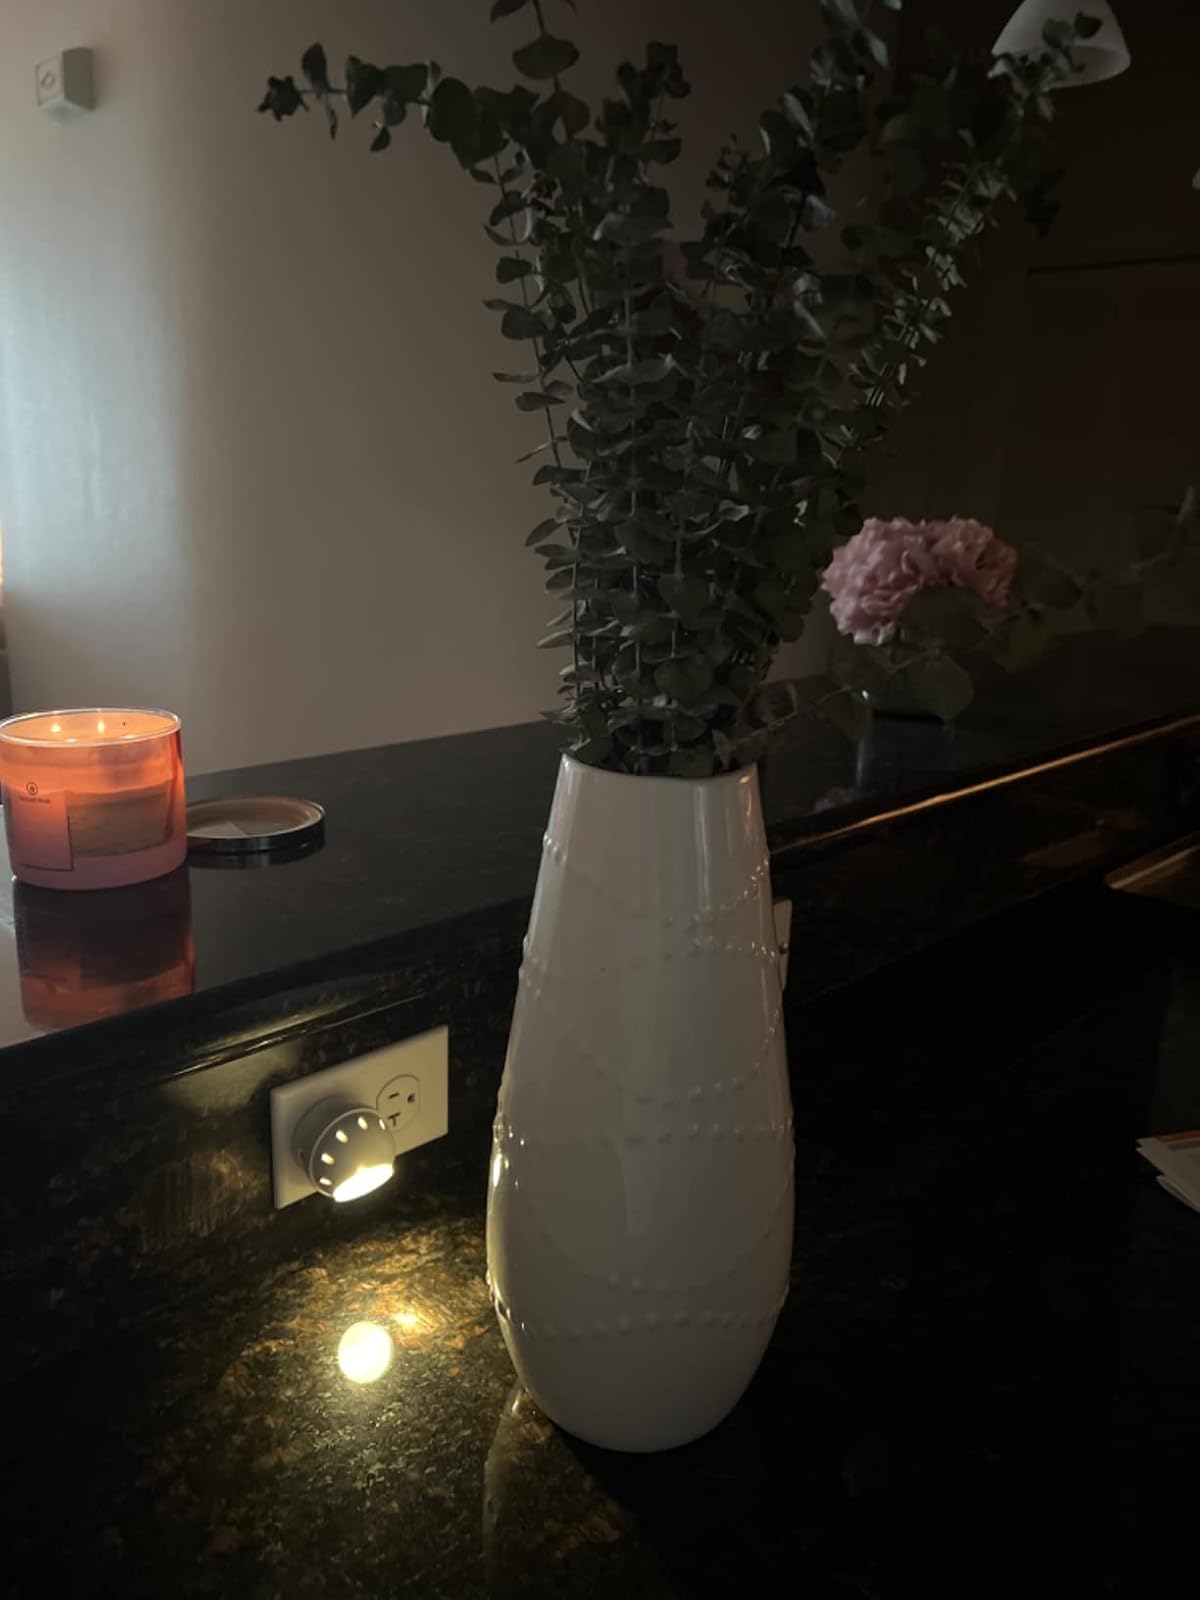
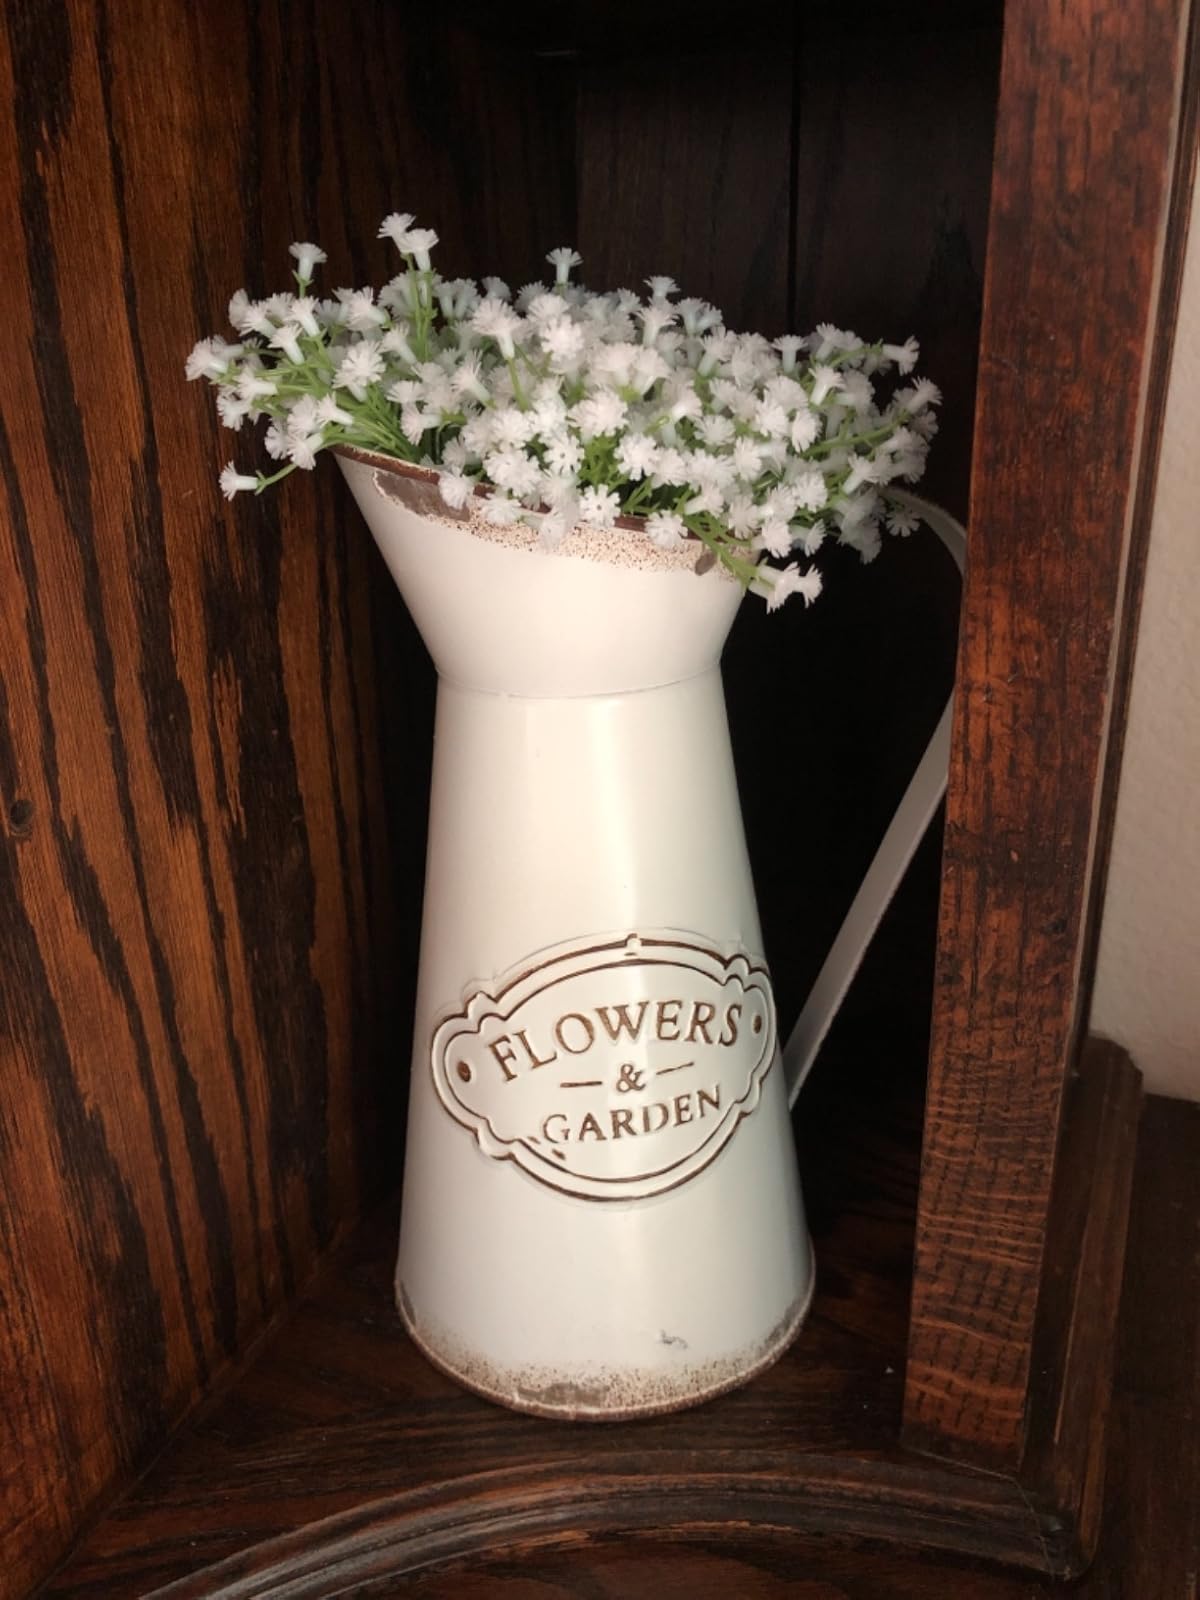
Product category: vase
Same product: no